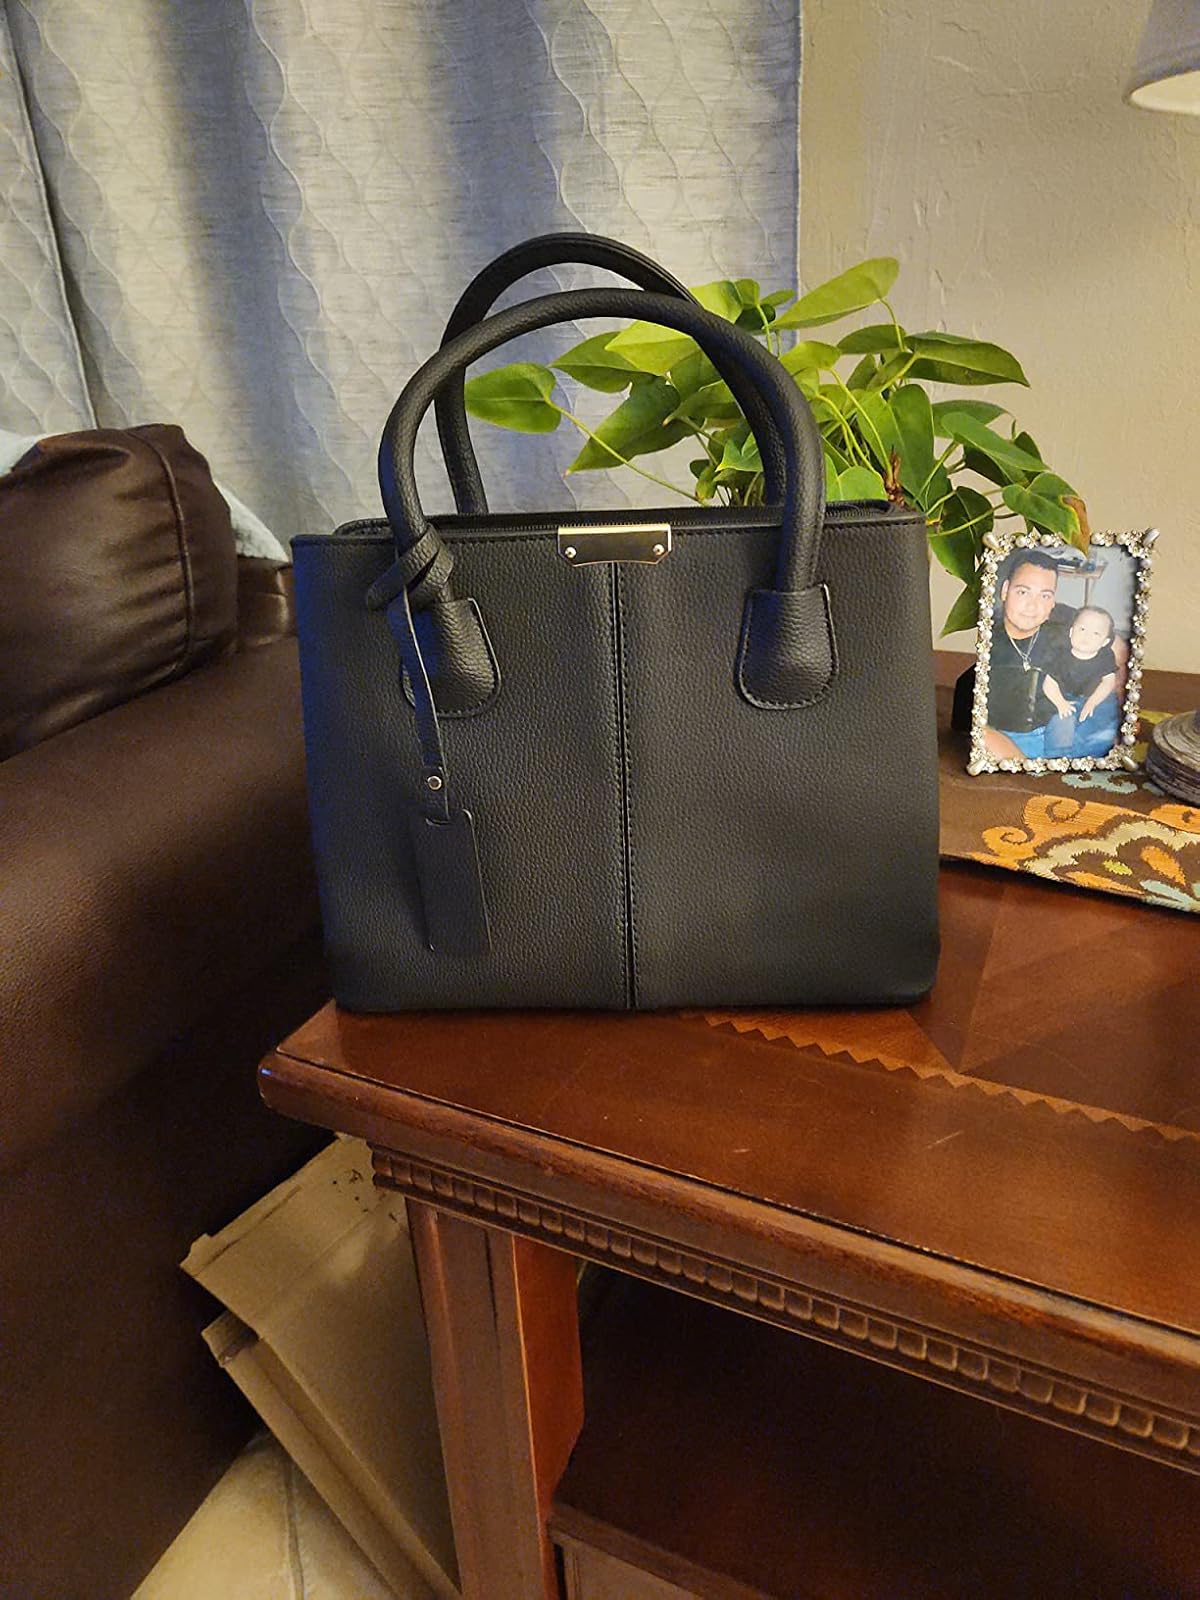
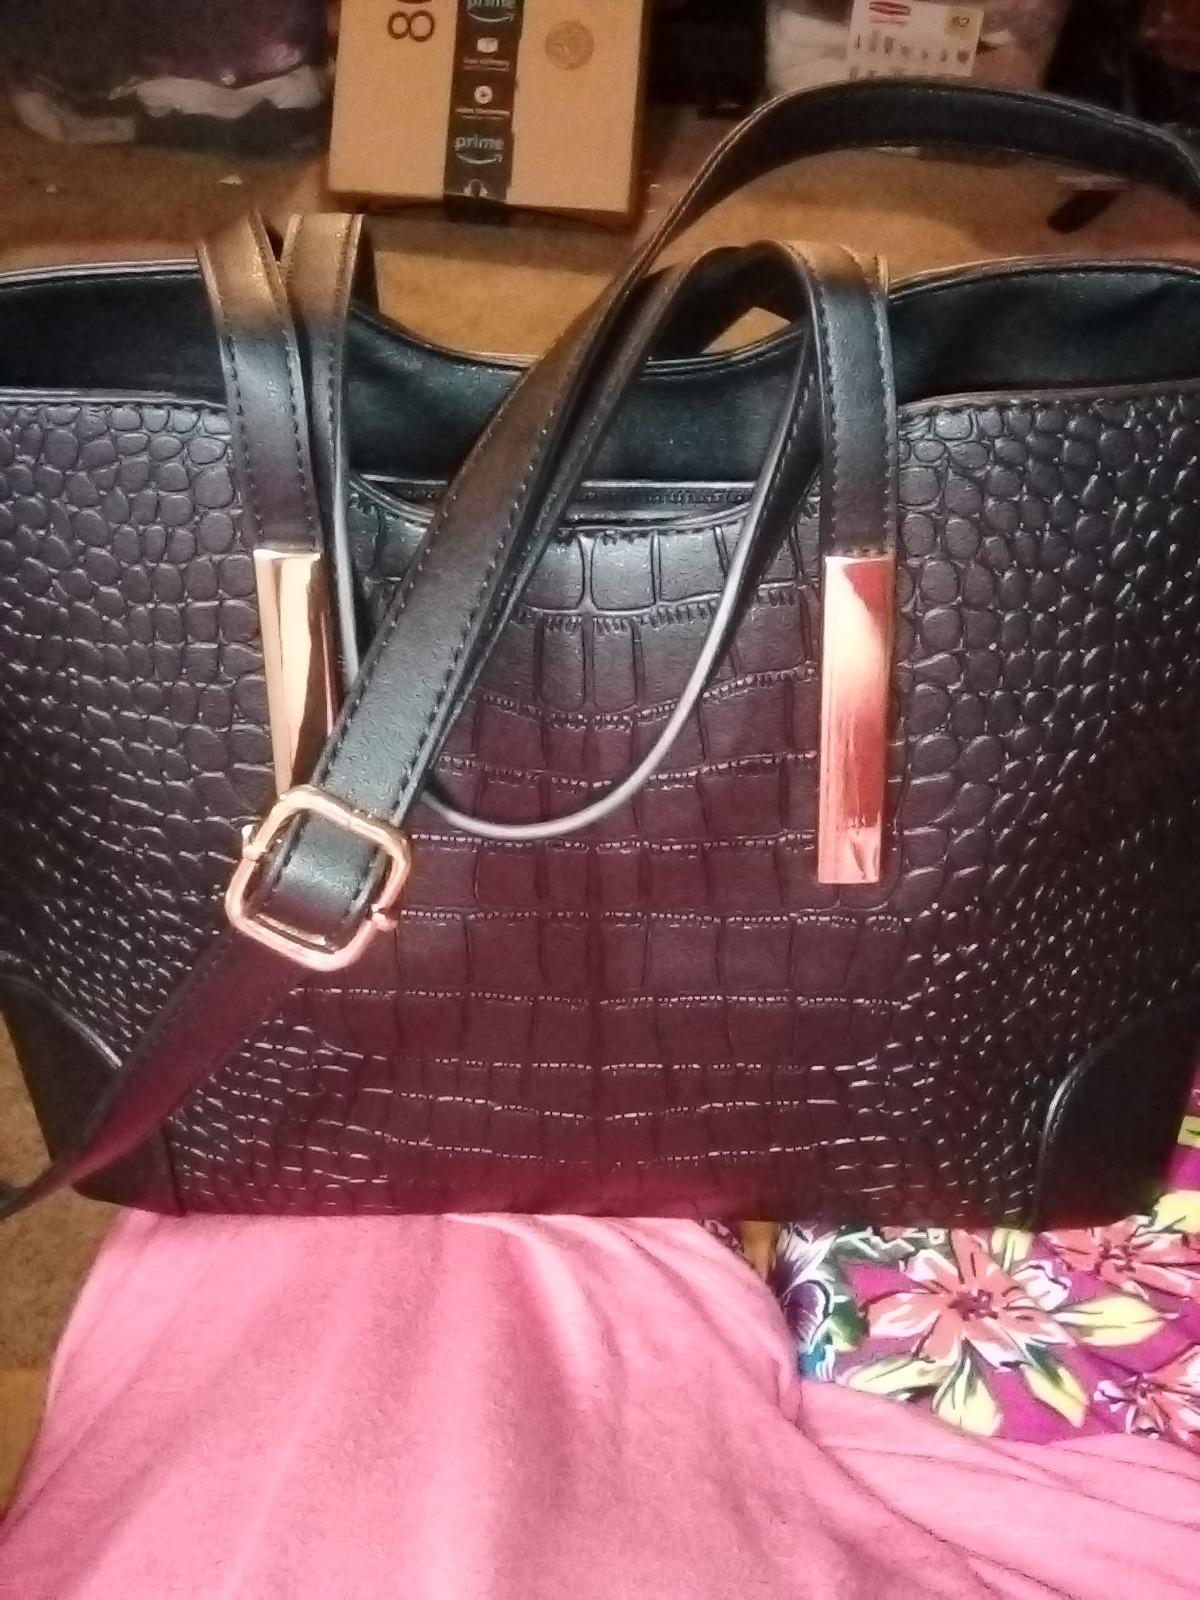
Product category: accessories_handbag
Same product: no